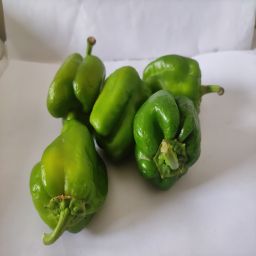
Crop: Bell Pepper
Quality: Unripe